Lingashtaka

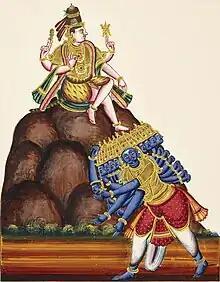
19th century painting of Ravana submitting to Shiva after attempting to lift his abode

According to the "Shiva Purana", when Brahma and Vishnu disputed their superiority over the other, Shiva manifested before them as a massive pillar of light. The two deities travelled along the length of the pillar in opposite directions to locate the end. While Vishnu confessed that he had been unable to locate the end, Brahma lied about having achieved his goal, proclaiming his victory. Shiva punished Brahma for his falsehood by creating Bhairava, who decapitated one of Brahma's five heads. Shiva announced that Brahma would not be worshipped by humans thence; he rewarded Vishnu for his honesty by announcing that he would be widely worshipped in the same manner as himself. Brahma was forgiven following the intercession of Vishnu. Following this event, Brahma and Vishnu worshipped Shiva, who named the day Shivaratri; he also prescribed the veneration of the lingam as his phallic emblem towards the achievement of salvation.